Kensington Palace Gardens

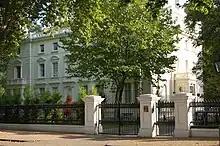
Chancery of the Russian Federation

Due to the presence of likely terrorist targets—embassies etc., including those of Russia and Israel—both ends of the street have armed police checkpoints (Diplomatic Protection Group officers) with crash barriers as well as the original wrought-iron gates. Entry of pedestrians is not normally controlled, only vehicles. This has the side effect of leading to extremely low traffic volumes for a central London street. Some of the buildings occasionally set up barriers to keep vehicles at a distance.